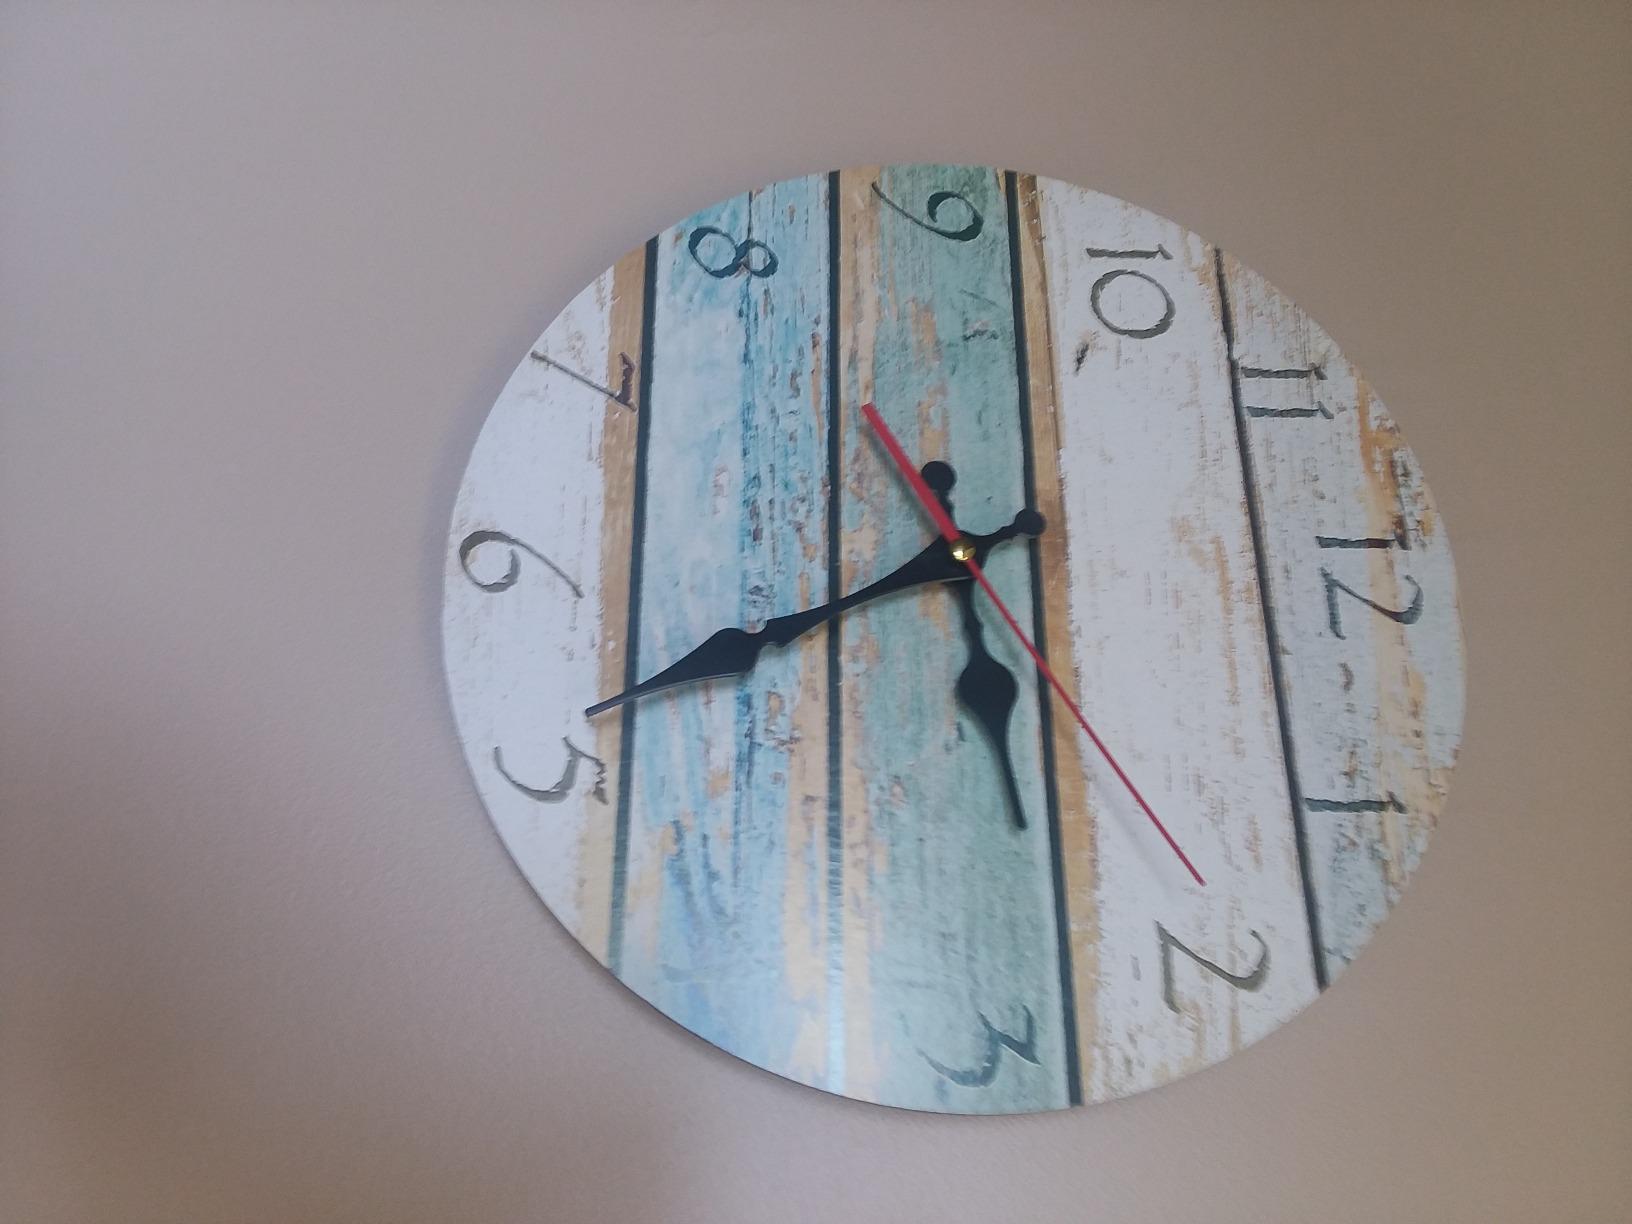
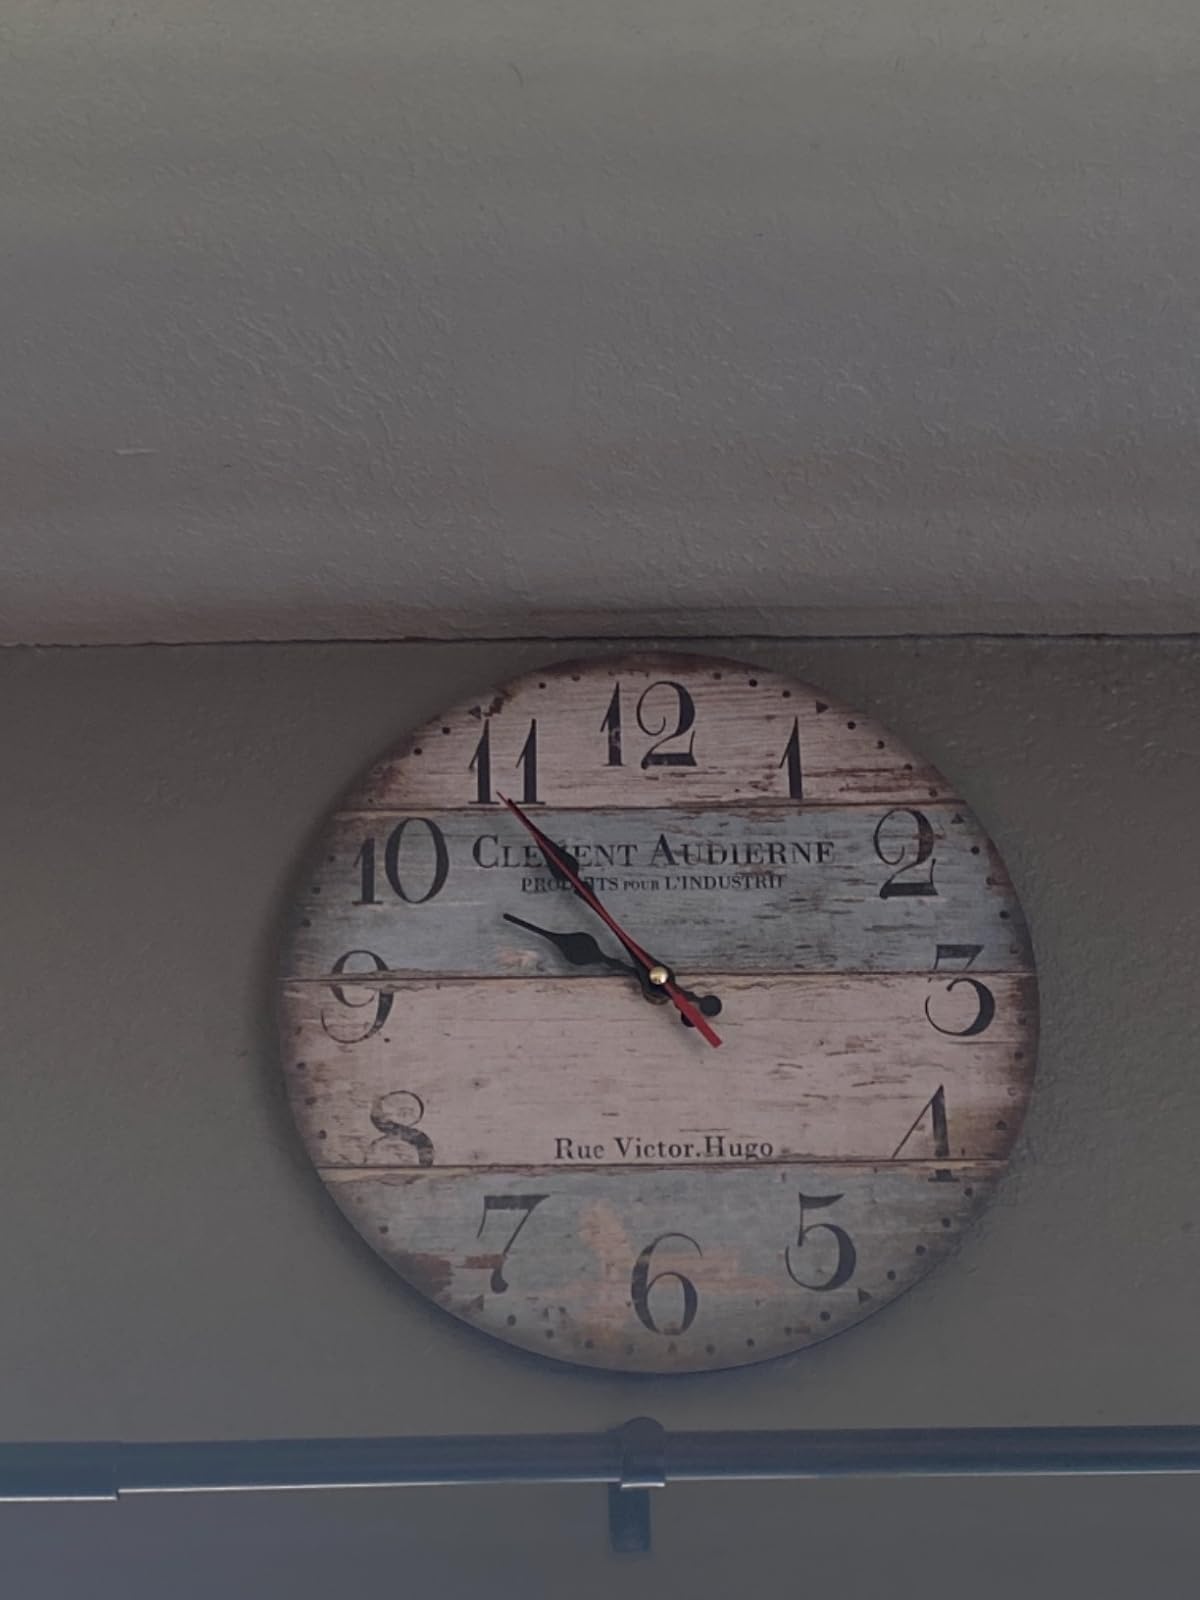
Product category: clock
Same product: no